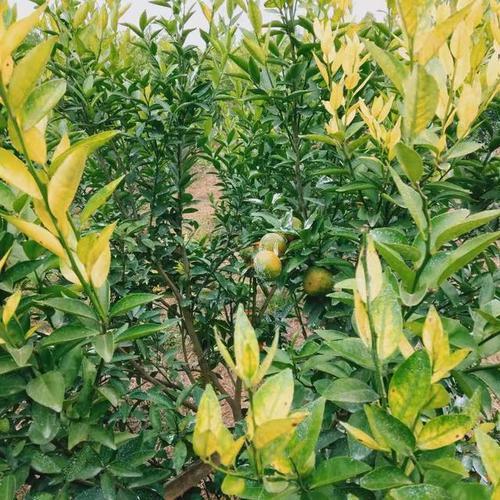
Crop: unknown
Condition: citrus_greening_disease